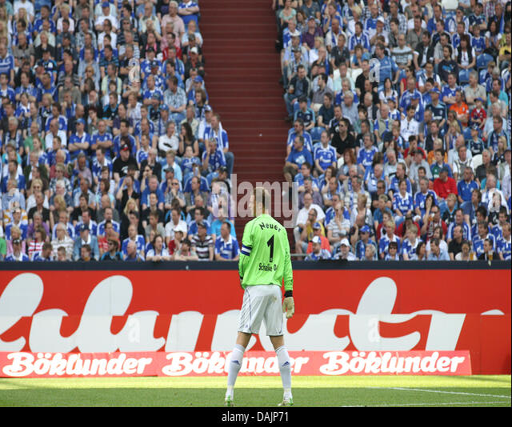
goalkeeper stands on the pitch during the soccer match